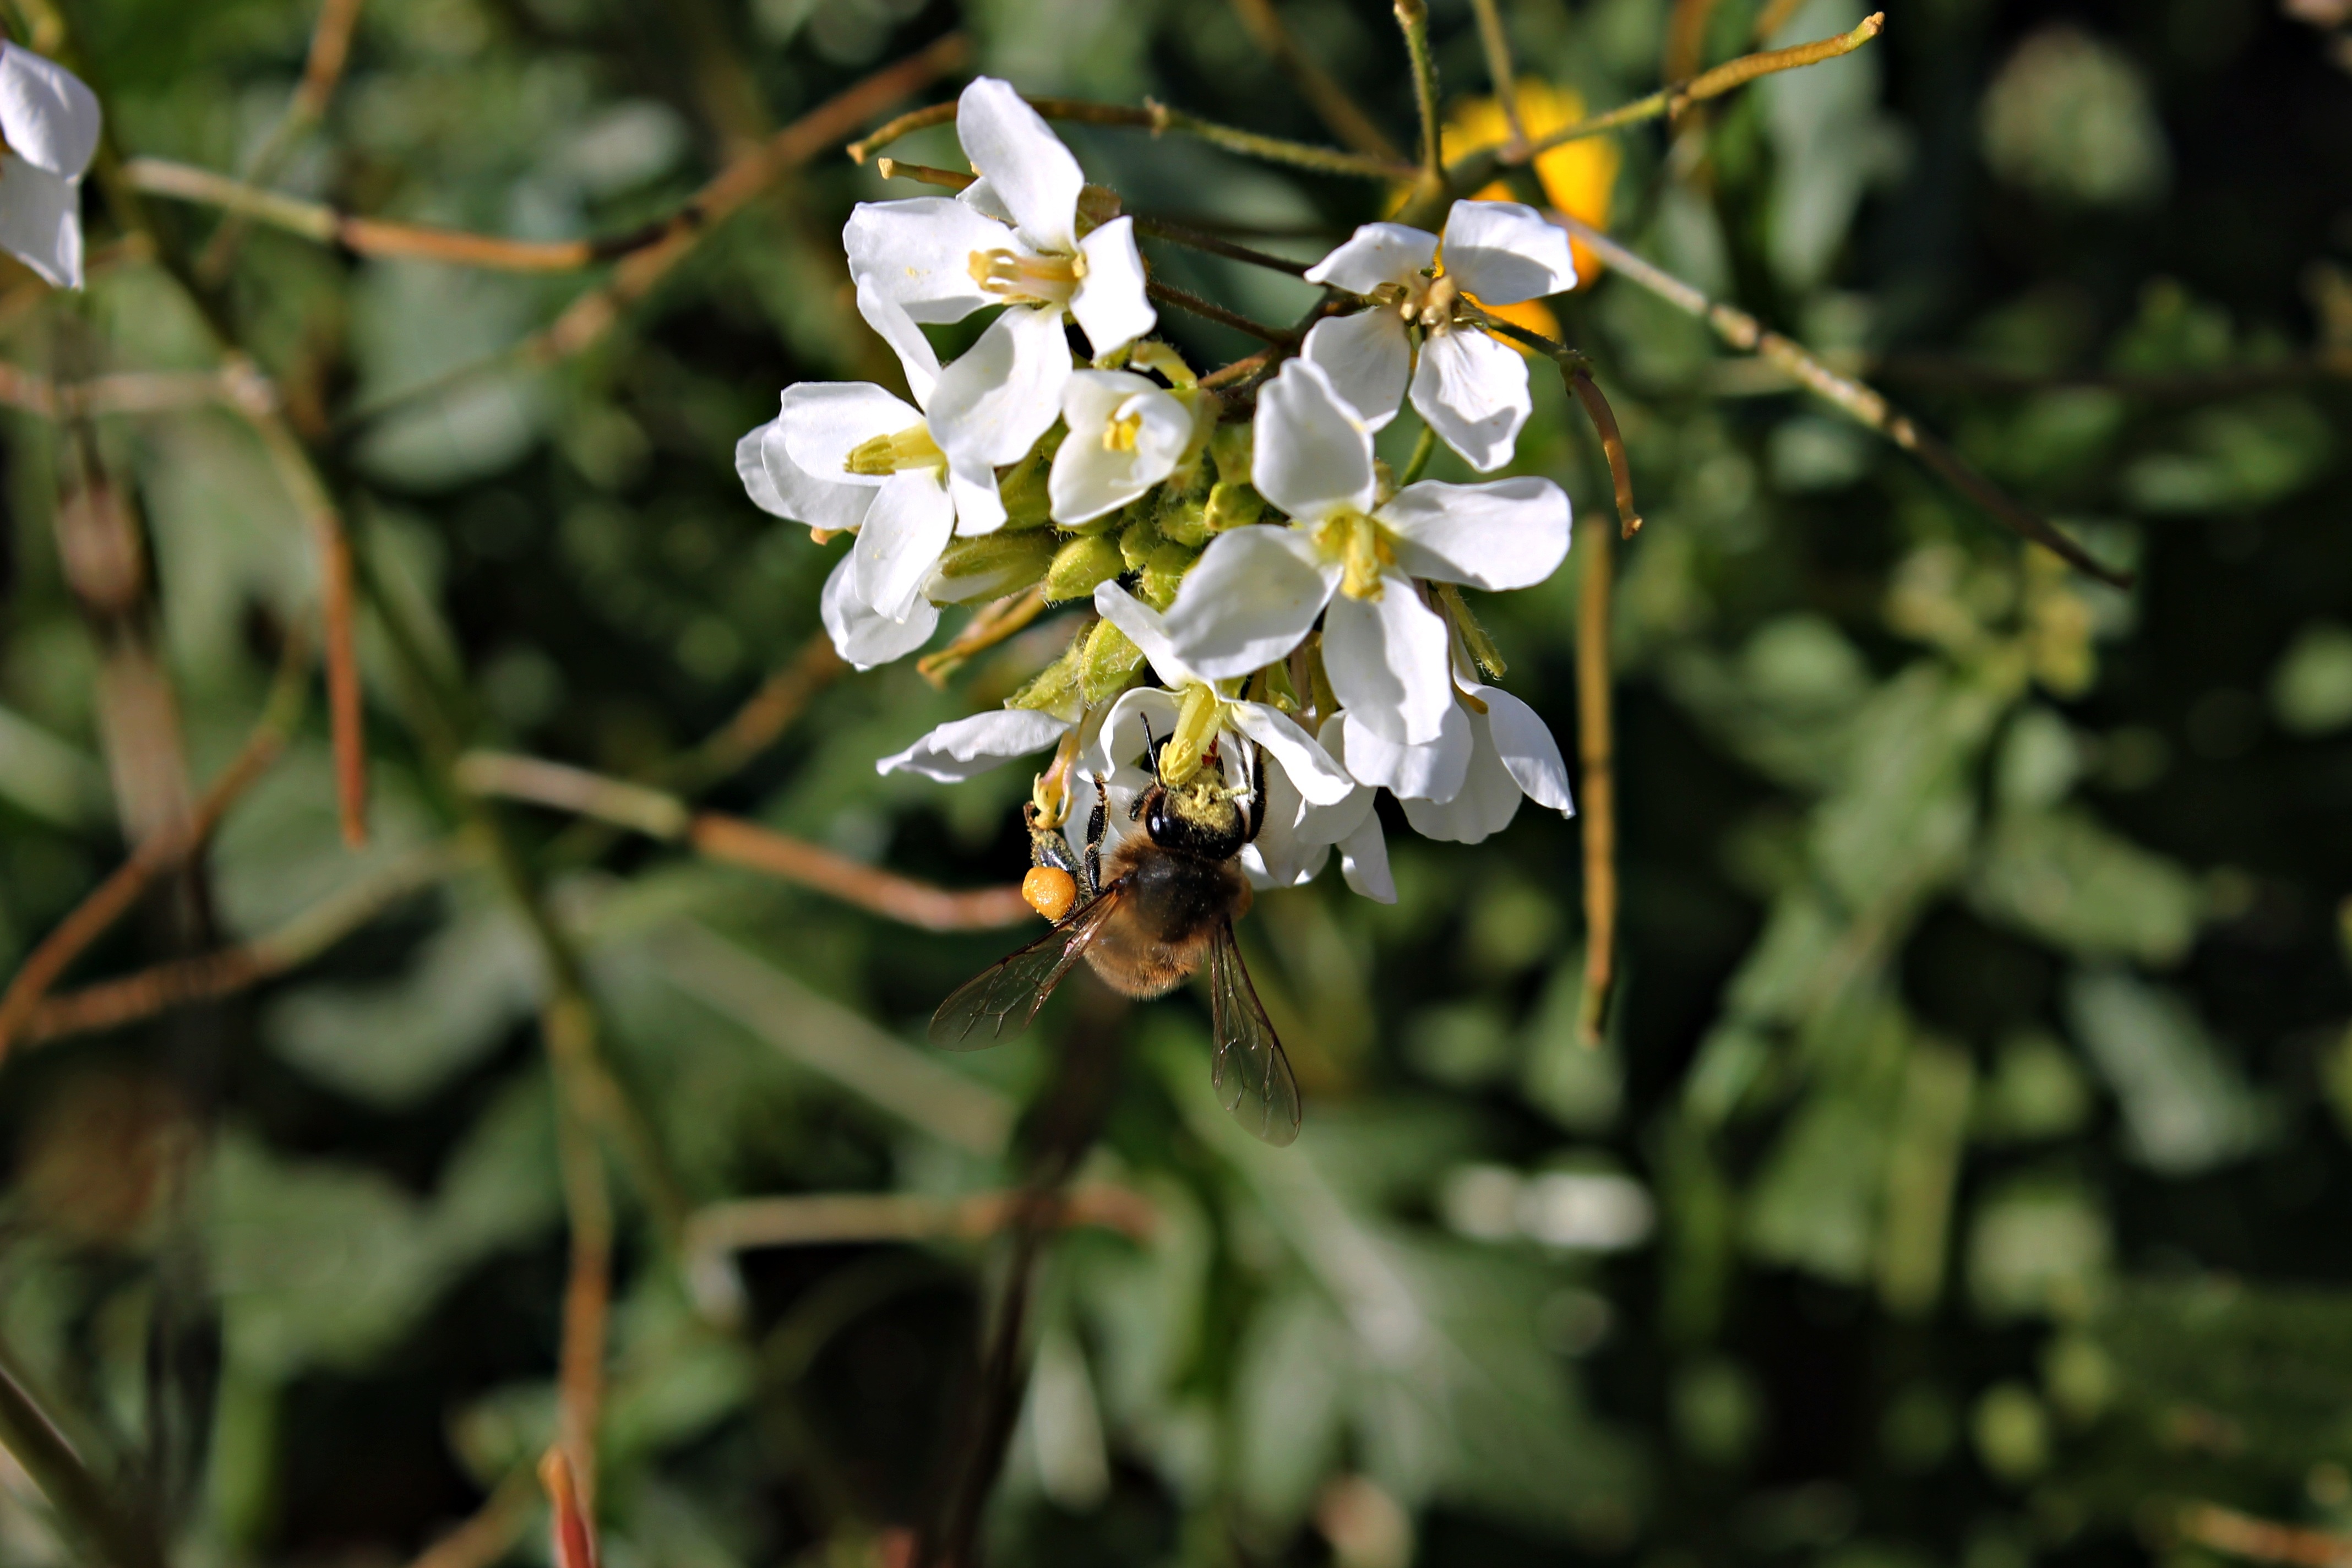
nature, branch, blossom, winter, plant, leaf, flower, honey, wild, pollen, pollination, produce, insect, macro, botany, flora, fauna, white flower, invertebrate, wildflower, shrub, bee, insects, pistils, flowering, nectar, macro photography, country life, flowering plant, land plant